André Burthe

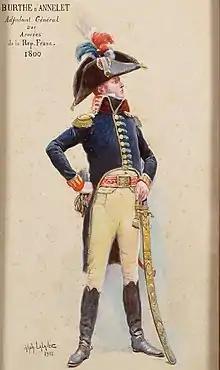

André Burthe was born in Metz in France on 8 December 1772, allegedly into a family of Irish refugees who had followed James II of England to France. However his father Nicolas Burthe was a descendant of a line of merchants in Metz, so it is unclear where this allegation arises. His father married Françoise d'Annelet in the parish of St Eucaire in Metz on 29 October 1771: according to Laussat Nicolas was an ex-soldier who had joined a manufacturing enterprise in Metz, and the young André studied under a parish priest in Lorraine. He entered military service on 6 April 1791 at the age of 19 as a simple cavalier in the Second Regiment of Dragoons, after which his career had a meteoric rise. He served in the Armée du Nord 1792-4 during the French Revolution.